Defense Intelligence Agency

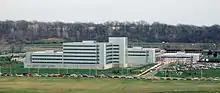
In the 1980s, DIA moved into the newly built Defense Intelligence Agency Headquarters (seen here in 1988), which now represents only one wing of the sprawling complex.

The agency's reputation grew considerably by the mid-1970s, as decision makers increasingly recognized the value of its products. Agency analysts in 1972 concentrated on Lebanon, President Richard Nixon's visit to China, the 1973 Chilean coup d'état, the formation of Sri Lanka, and the prisoners of war being held in Southeast Asia. Subsequent challenges involved: détente; the development of arms control agreements; the Paris peace talks (Vietnam); the Yom Kippur War; and global energy concerns.